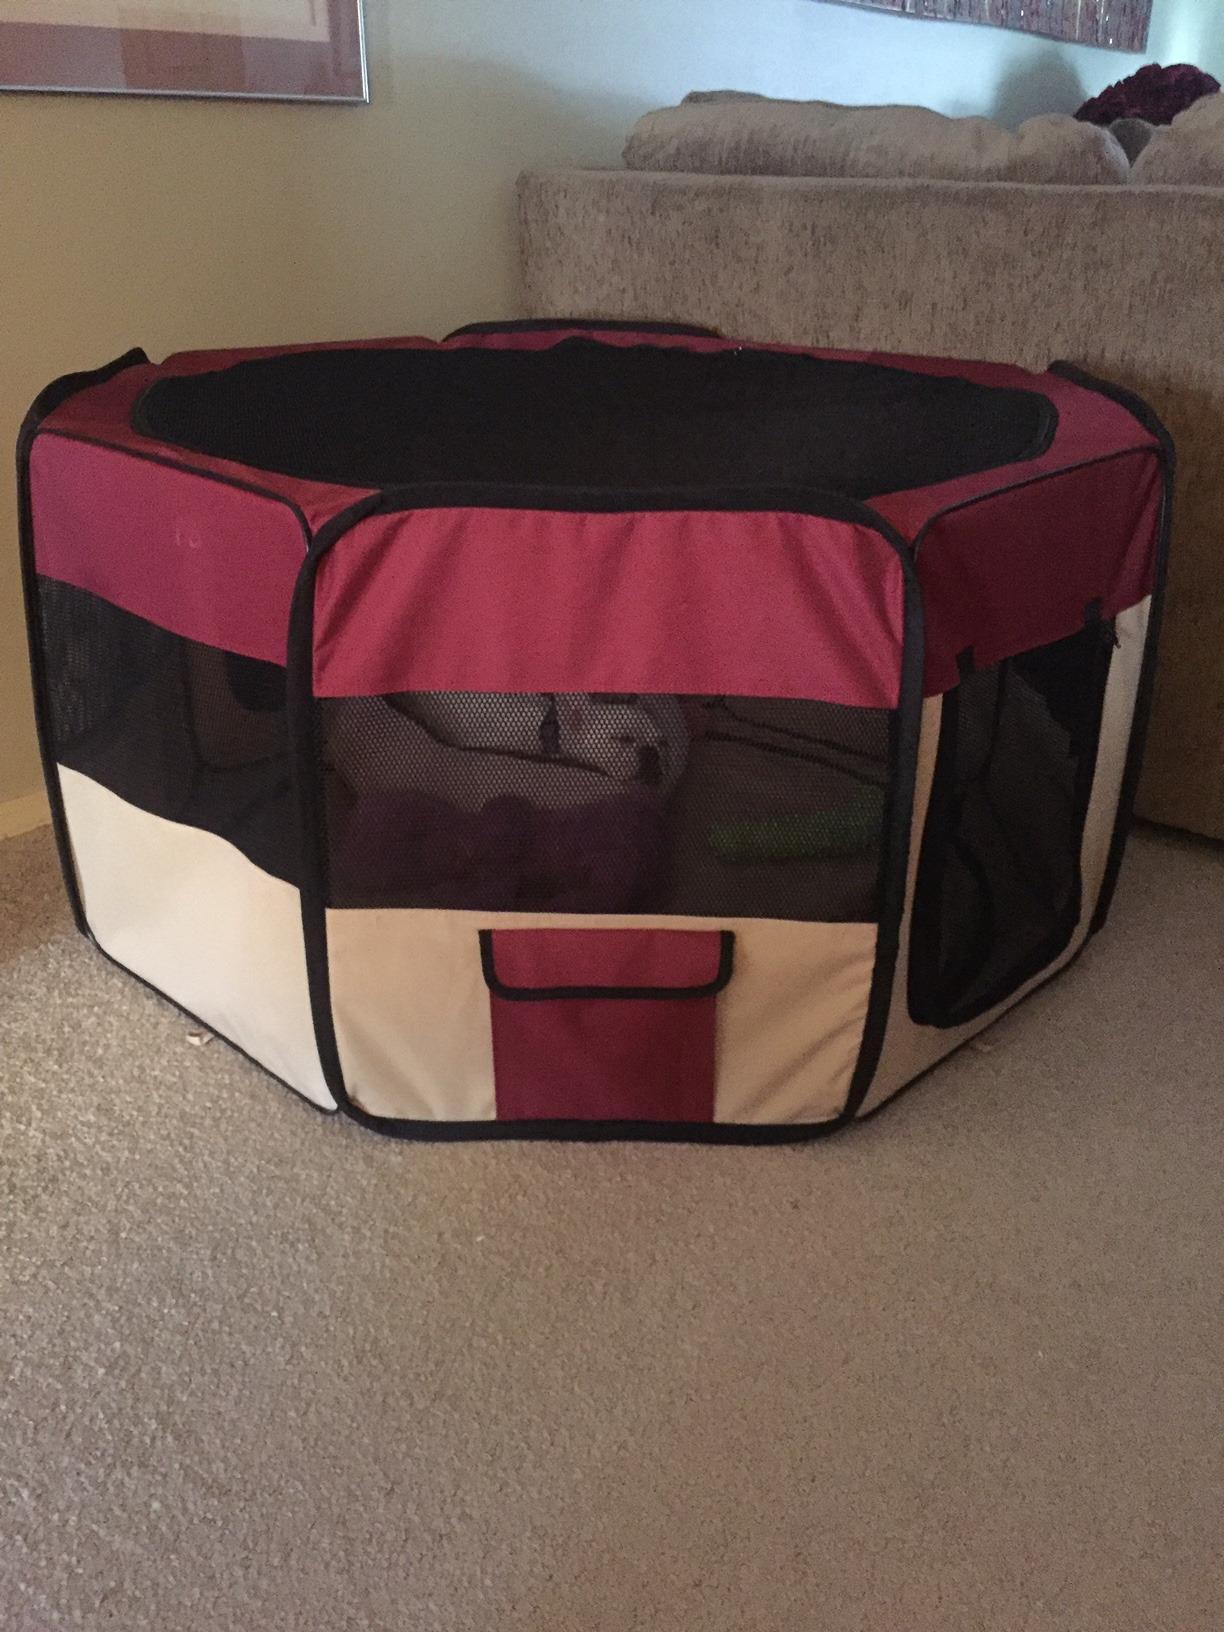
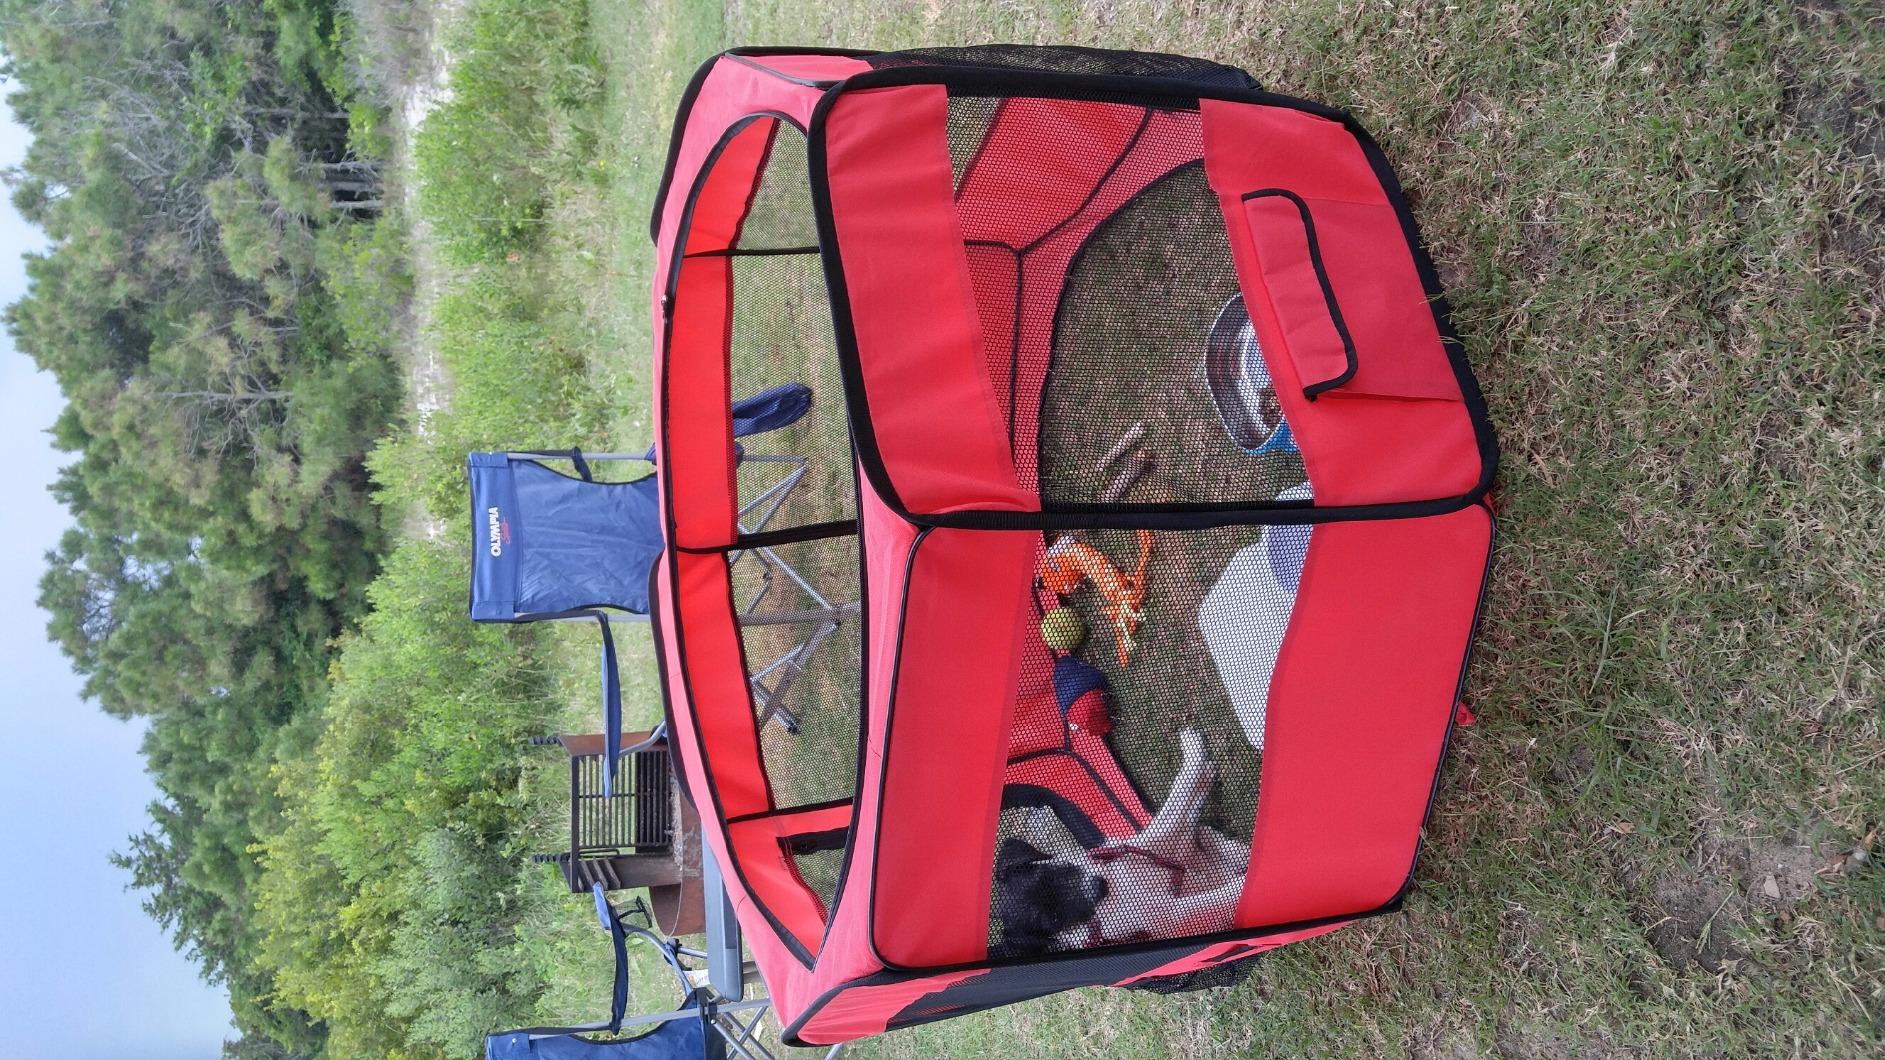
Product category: items_kennel
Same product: no